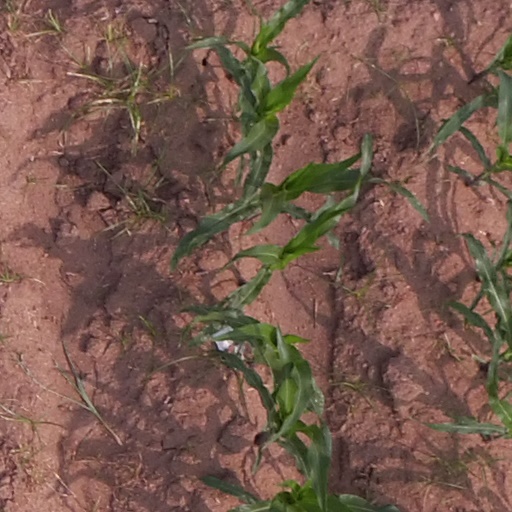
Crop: maize; corn